Lymphatic system

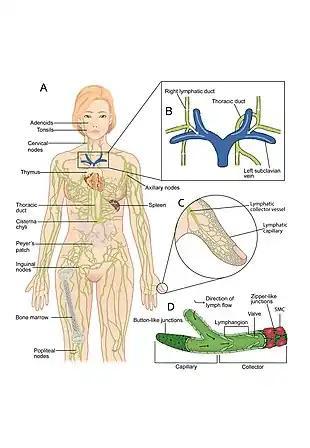
Anatomy of the lymphatic system showing primary and secondary lymphoid organs

The lymphatic system consists of a conducting network of lymphatic vessels, lymphoid organs, lymphoid tissues, and the circulating lymph.